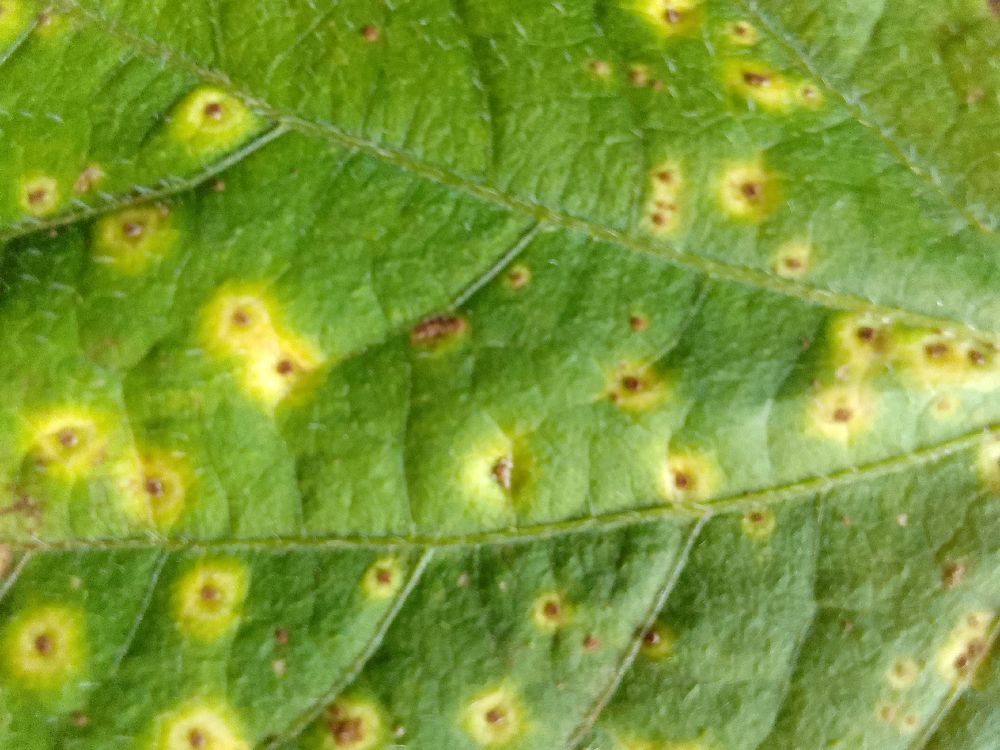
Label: rust